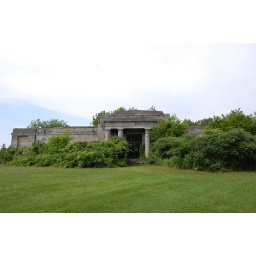
The derelict-looking building stands in front of a cemetery. The Latin quote is carved above the columns